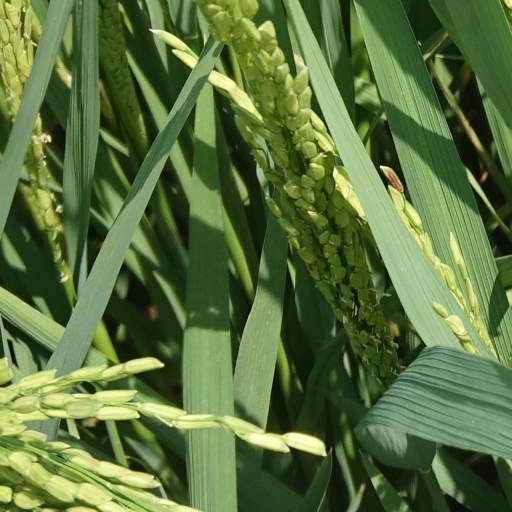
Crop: rice